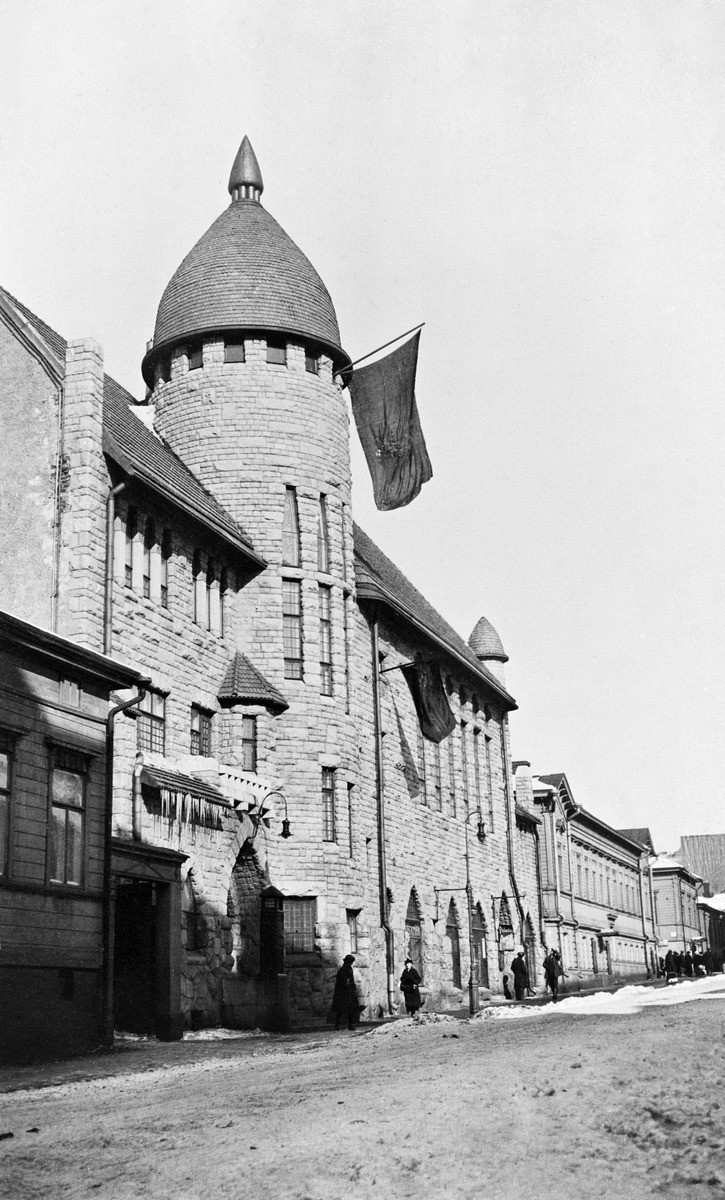
Leijonalippu Teknillisen korkeakoulun ylioppilaskunnan talon tornissa Antinkadulla (= Lönnrotinkatu) 29
sisällön kuvaus: Leijonalippu Teknillisen korkeakoulun ylioppilaskunnan talon tornissa Antinkadulla (= Lönnrotinkatu) 29. mustavalkoinen
Ajankohta: kuvausaika 20.03.1917
Paikka: Suomi, Uusimaa, Helsinki, Kamppi Helsinki, Lönnrotinkatu 29
Aiheet: vallankumoukset, liput kansallisliput, opiskelijajärjestöt ylioppilaat